Dennis Dressel

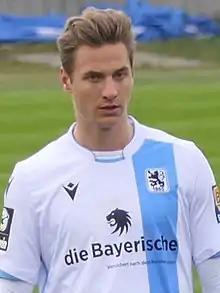
Dressel in 2020

Dennis Dressel (born 26 October 1998) is a German professional footballer who plays as a midfielder for club SSV Ulm.